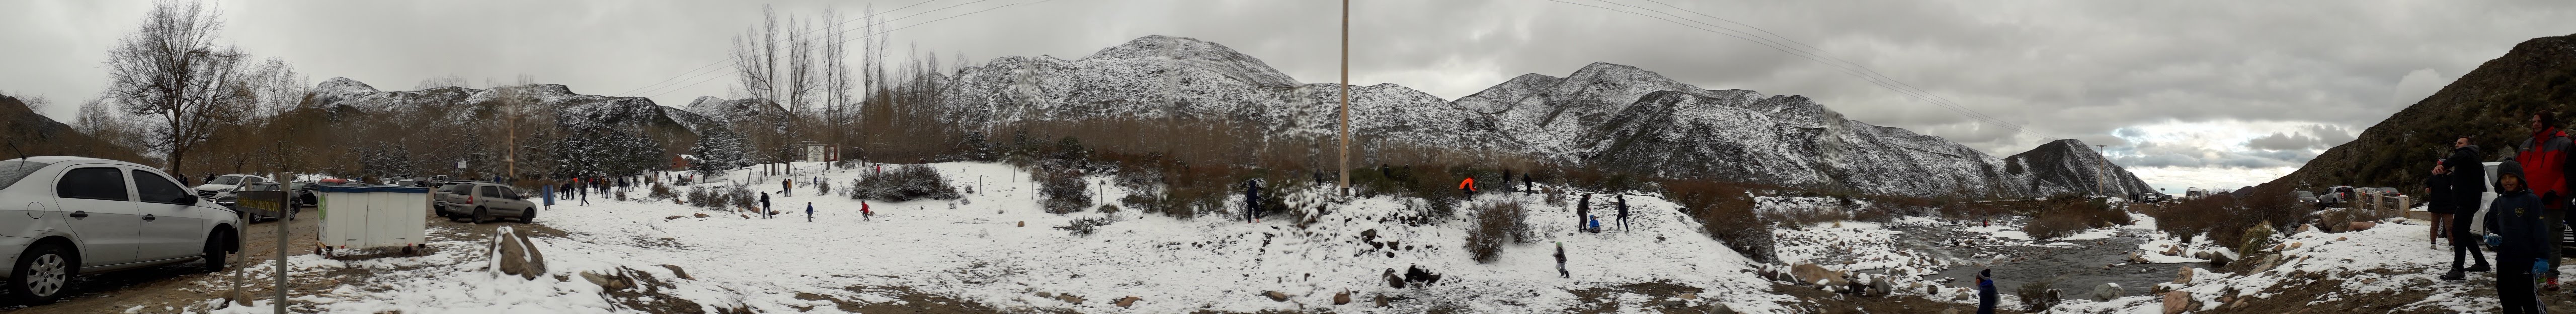
mendoza, argentina, snow, geological phenomenon, winter, freezing, soil, tree, frost, landscape, rock, mountain, hill, panorama, hill station, winter storm, ice, blizzard